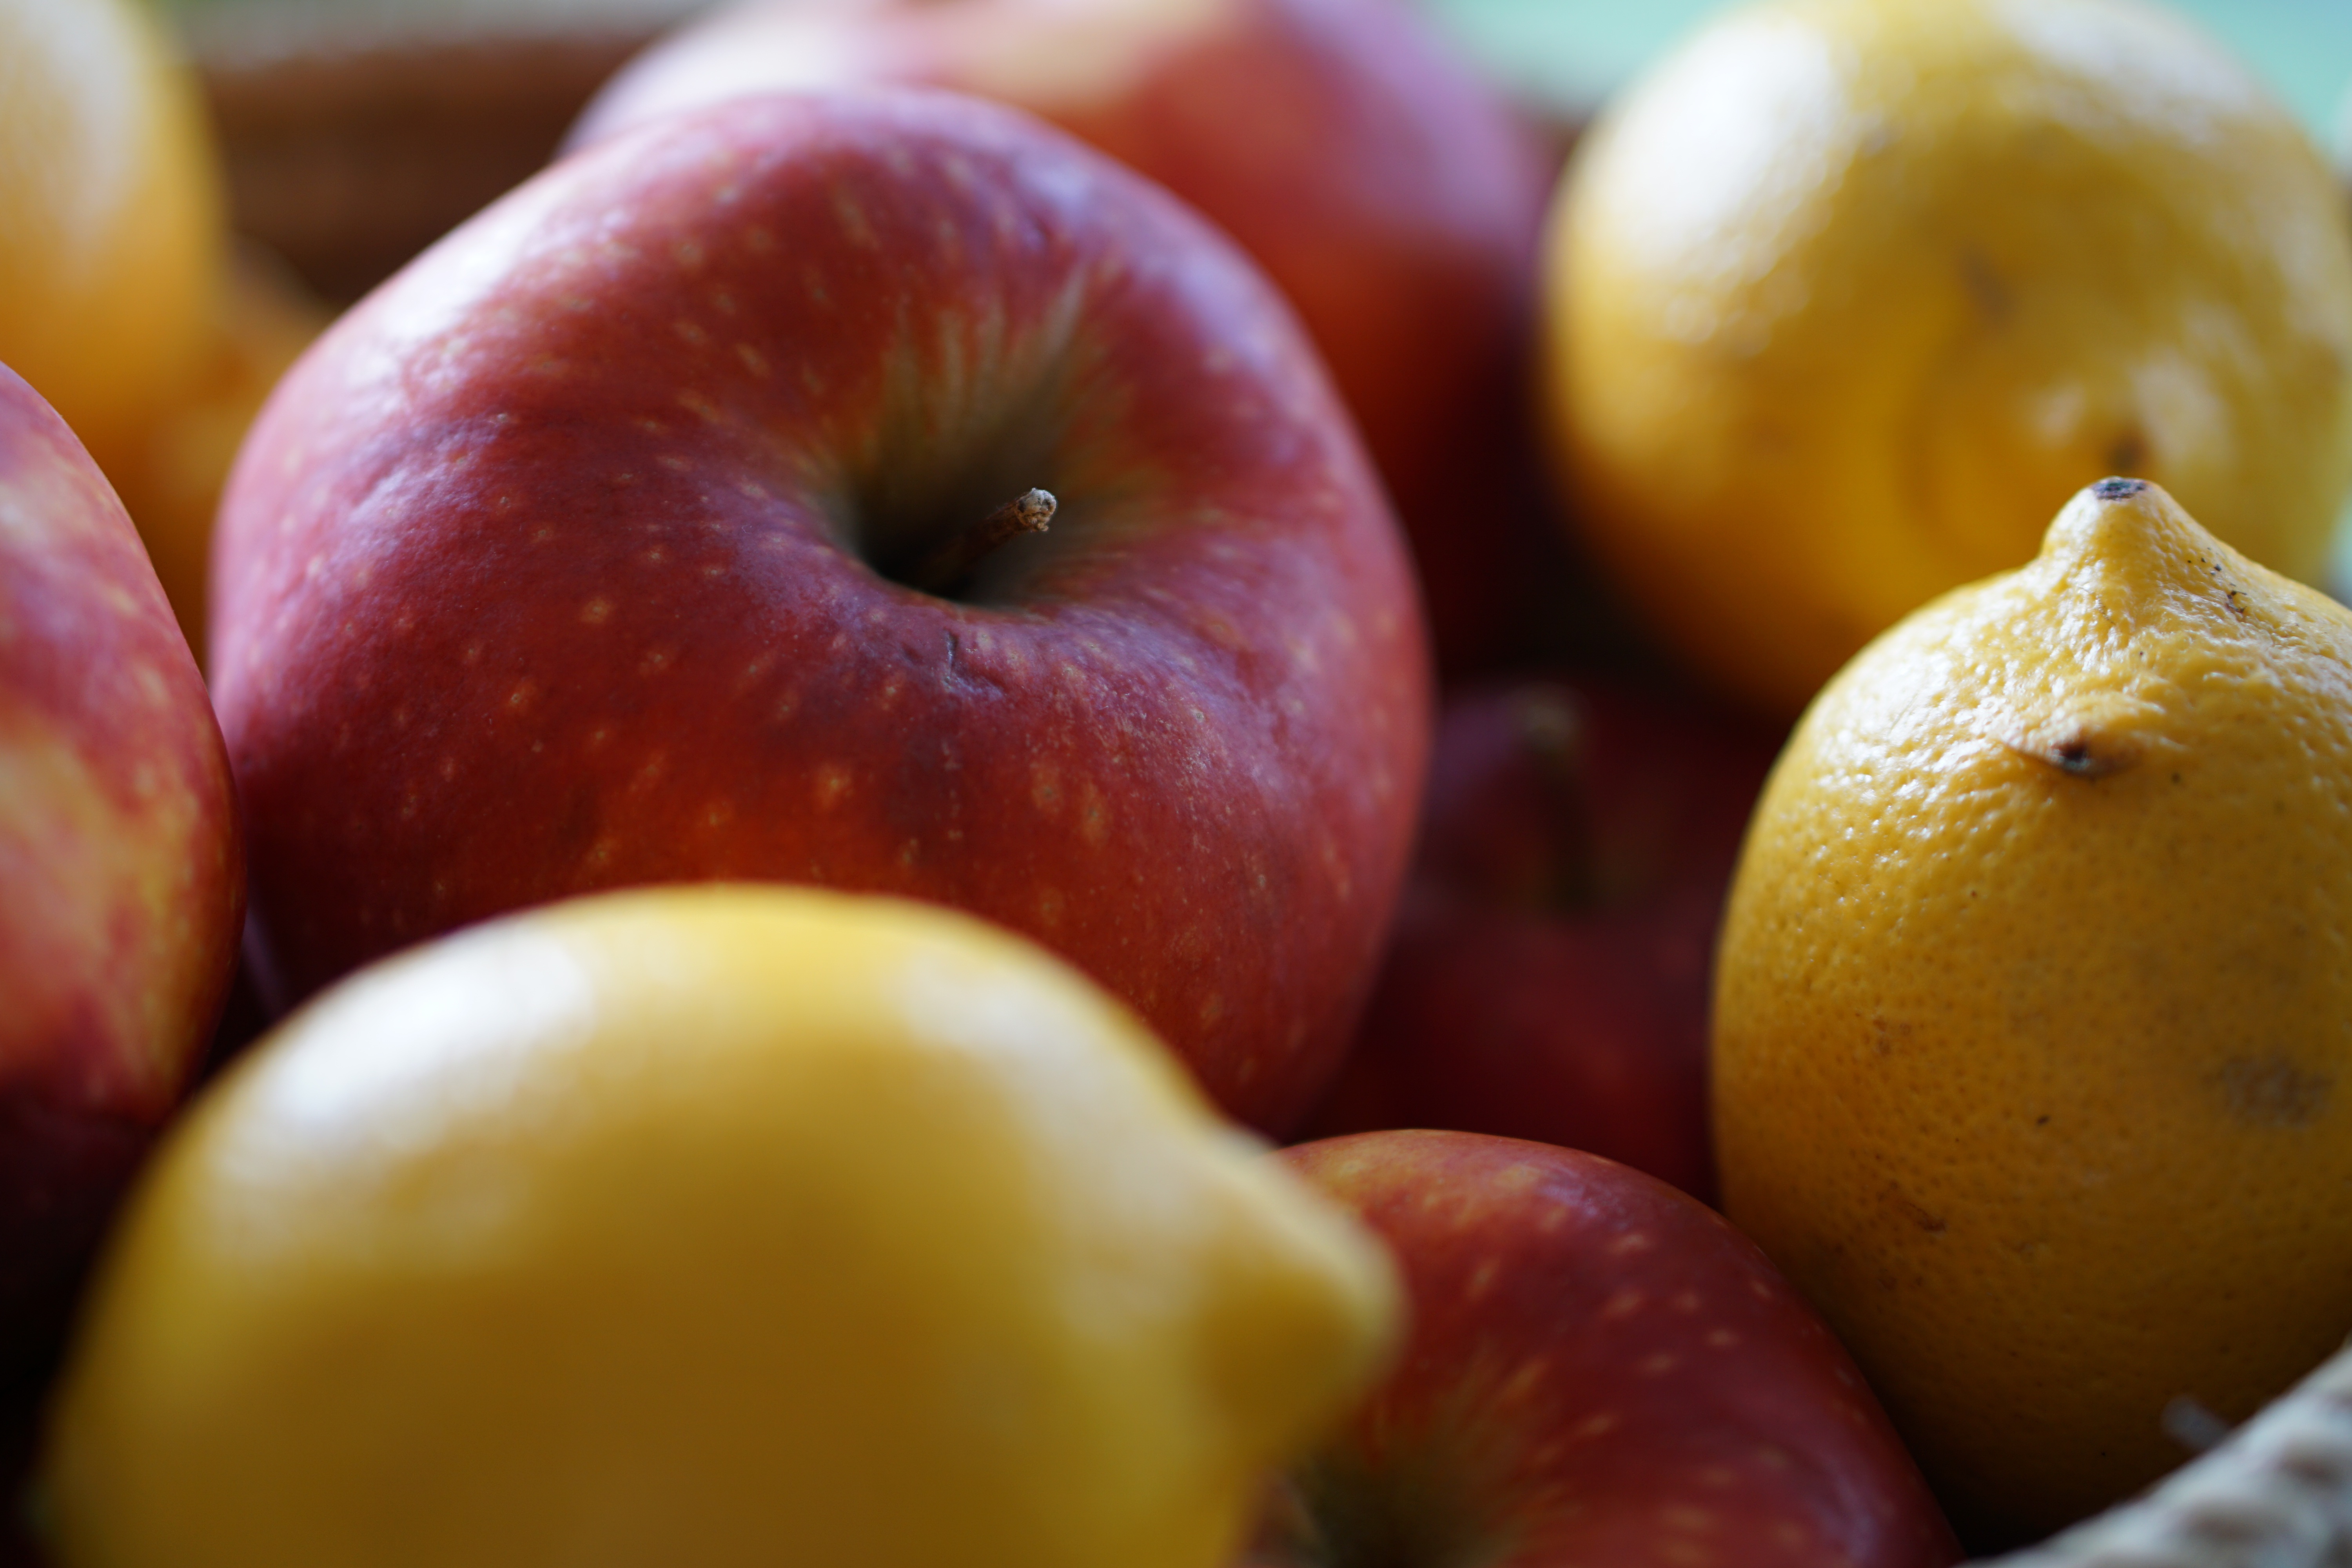
apple, plant, fruit, food, red, produce, market, yellow, basket, healthy, eat, delicious, lemon, fruits, vegan, sale, vitamins, citrus fruits, flowering plant, rose family, tropical fruits, nectarine, land plant